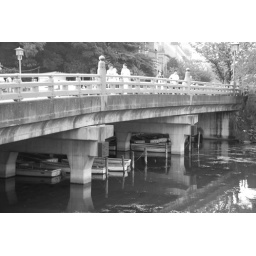
bridge over water